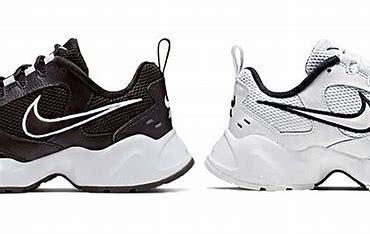
Brand: Nike
Model: Air Heights